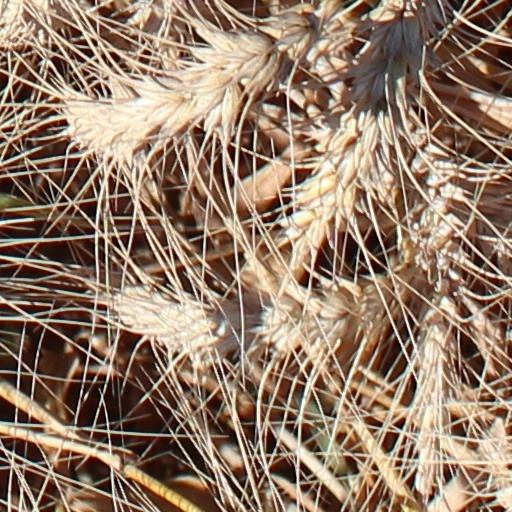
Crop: wheat